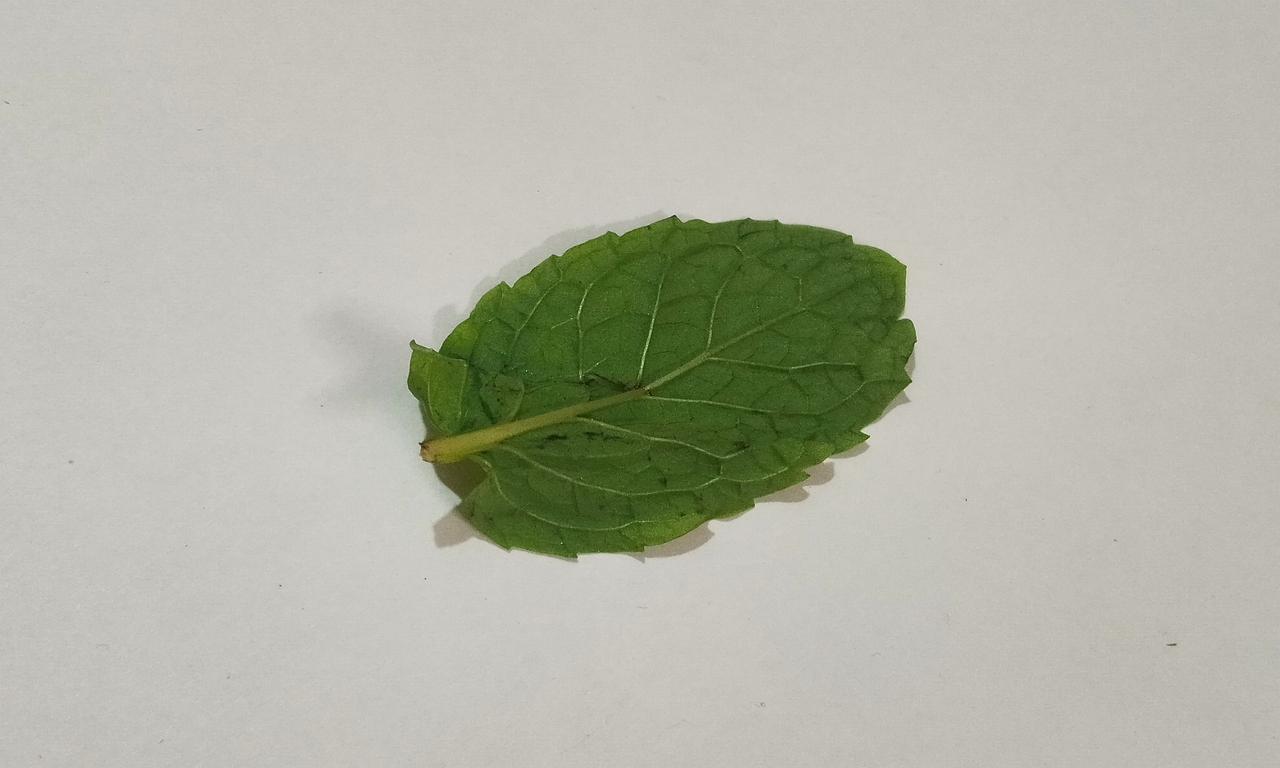
Label: Fresh